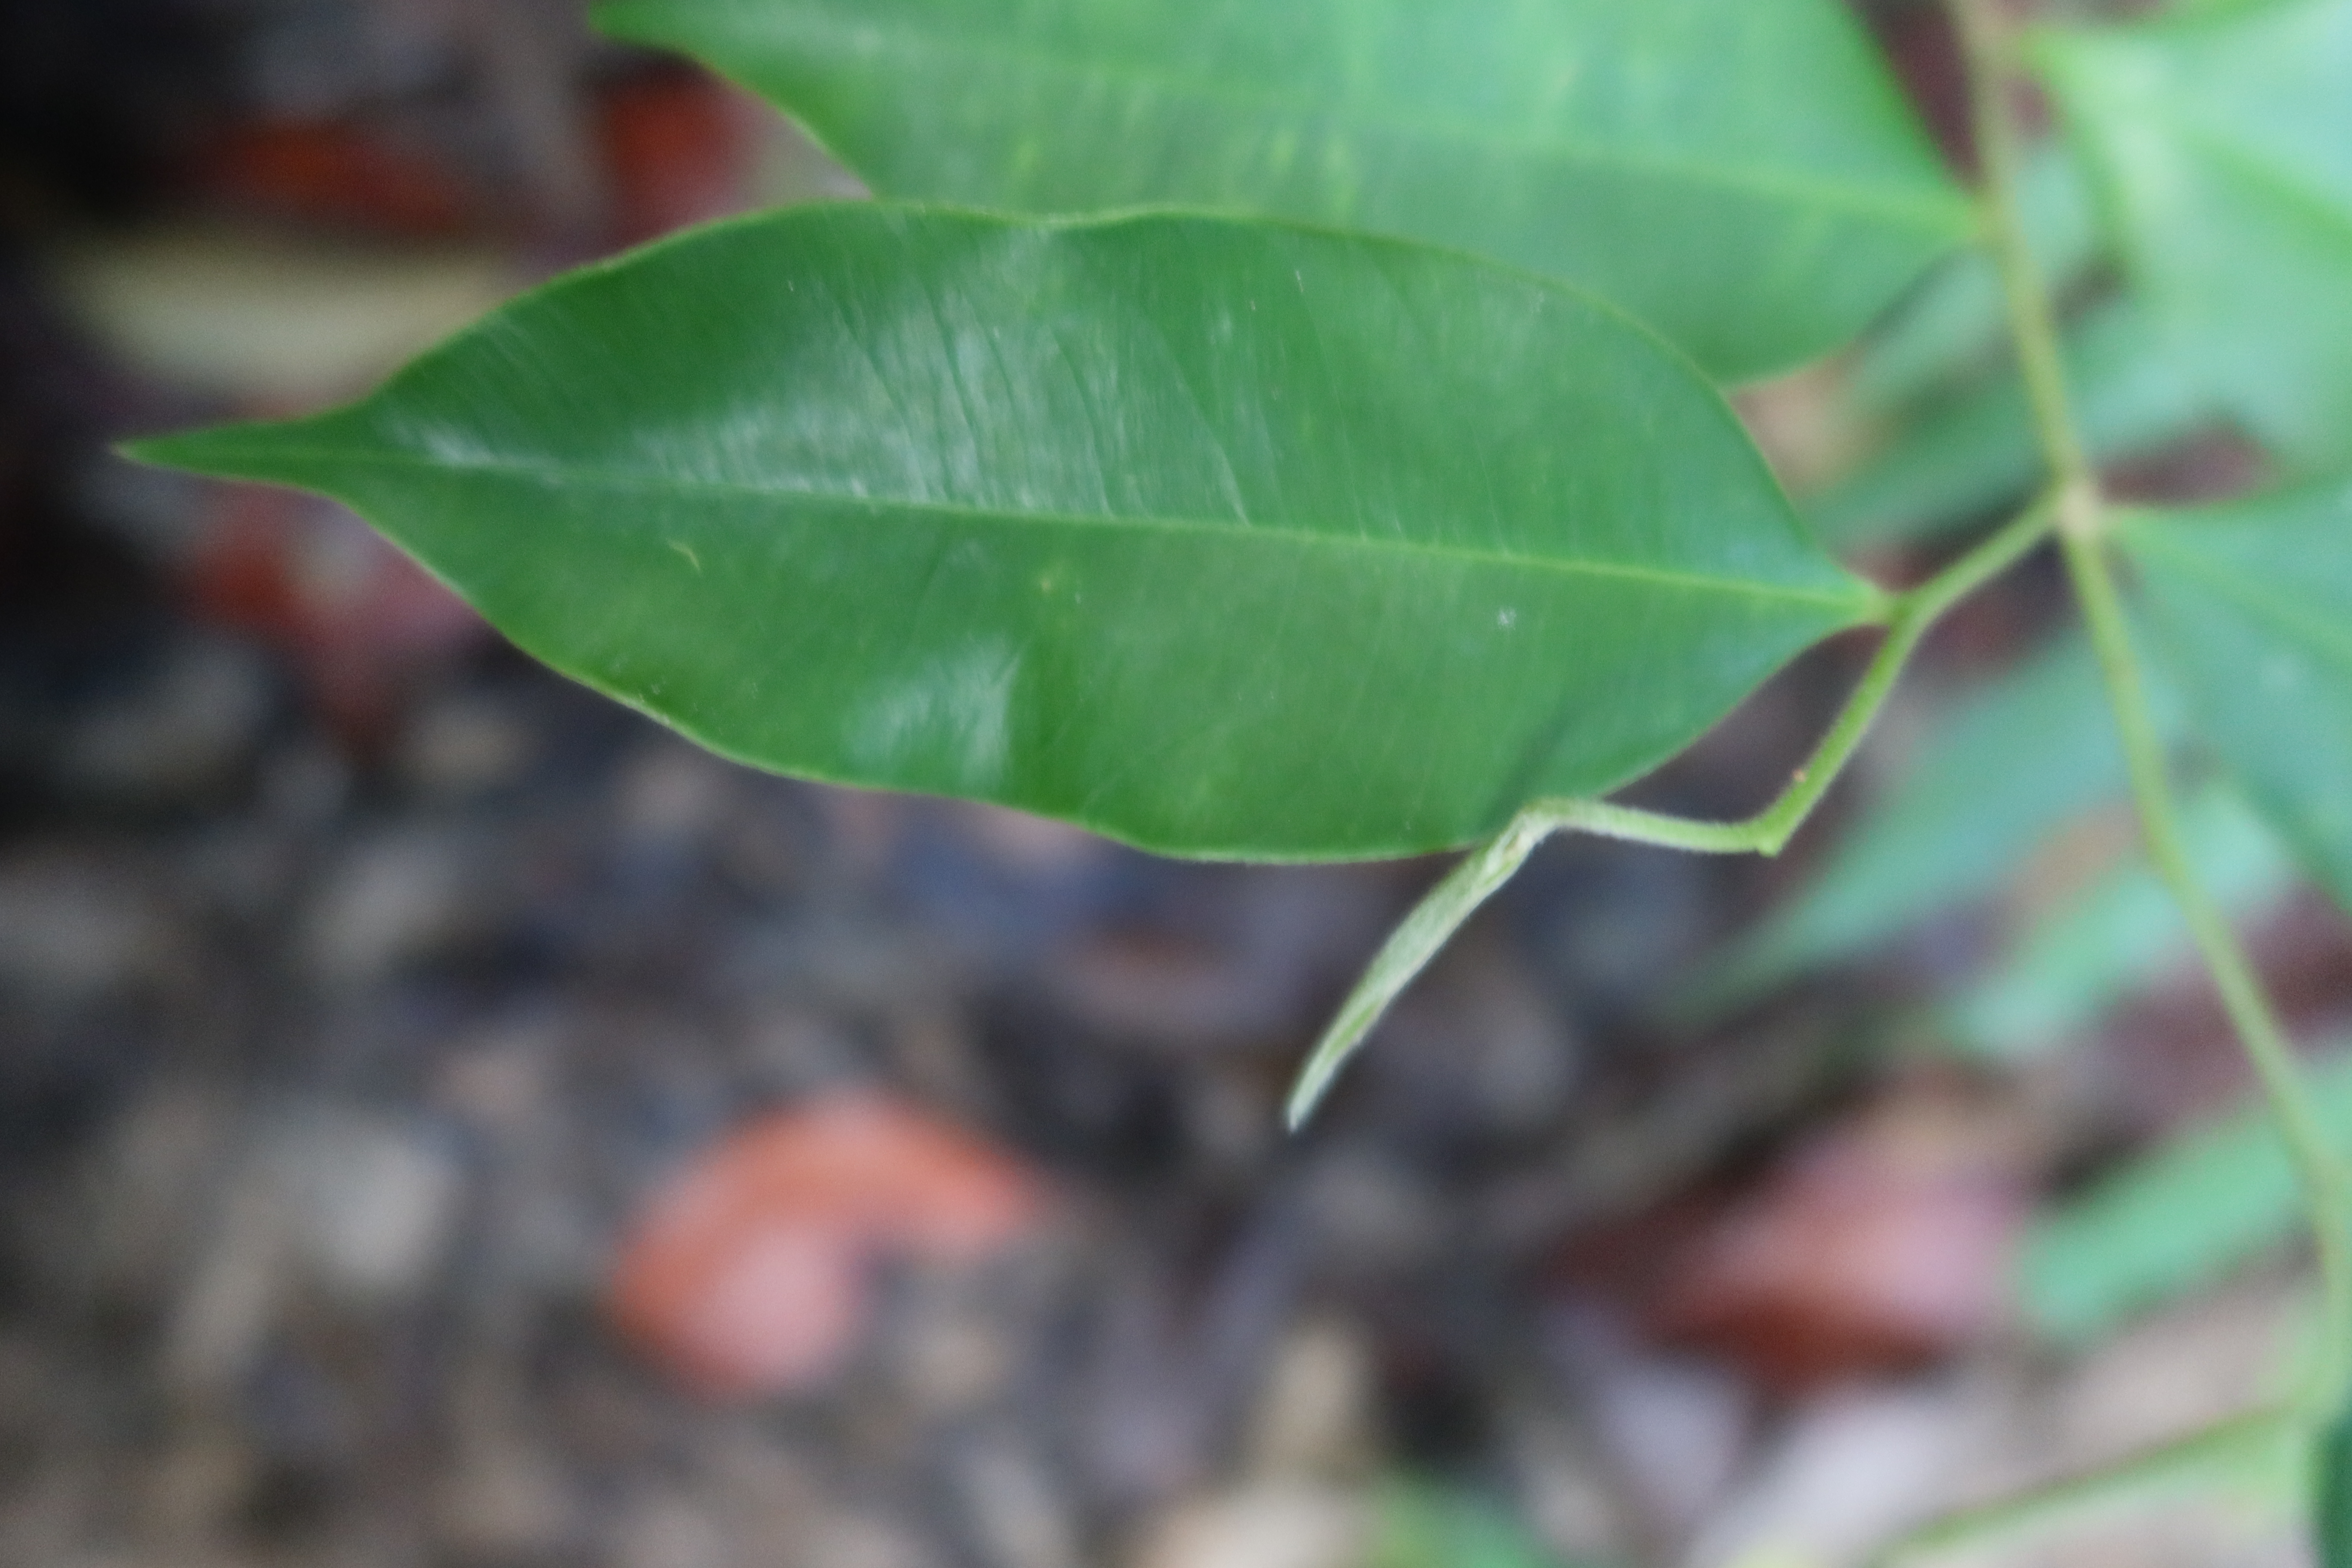
Label: Healthy